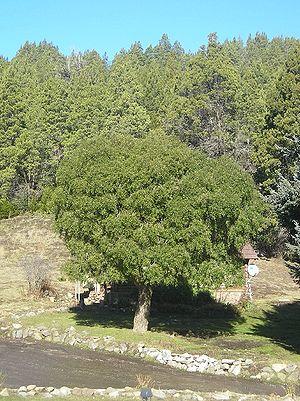
Maytenus est un genre de plantes appartenant à la famille des Celastraceae.
La province de Córdoba est une province de l'Argentine. Située dans le centre-nord du pays, elle est parfois appelée le « Cœur de l'Argentine ». Sa capitale est Córdoba, la deuxième plus grande ville du pays. La province a une superficie de 165 321 km² et une population de 3 567 654 habitants en 2015, ce qui en fait la deuxième province la plus peuplée du pays, après celle de Buenos Aires.
Maytenus boaria est une espèce du genre Maytenus appartenant à la famille des Celastraceae. Son nom commun au Chili et en Argentine est « Maitén ».